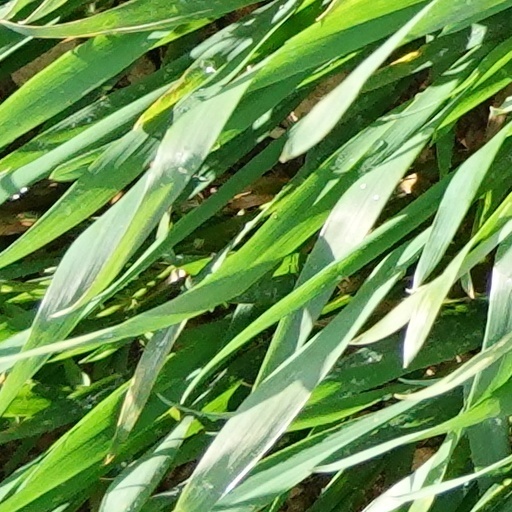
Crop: wheat